Aino-Eevi Lukas

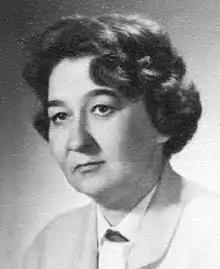

Aino-Eevi Lukas (29 July 1930 – 5 December 2019) was an Estonian equestrian, lawyer and politician. She competed for the national team in her youth in horse jumping and was the national champion in the obstacle course in 1947 and 1949. Earning a degree in law in 1968, she was recognized as the Estonian Lawyer of the Year in 2003. Post independence, she became the first chair of the Tartu City Council and in 2006, was knighted and the Tartu Medal was bestowed upon her.